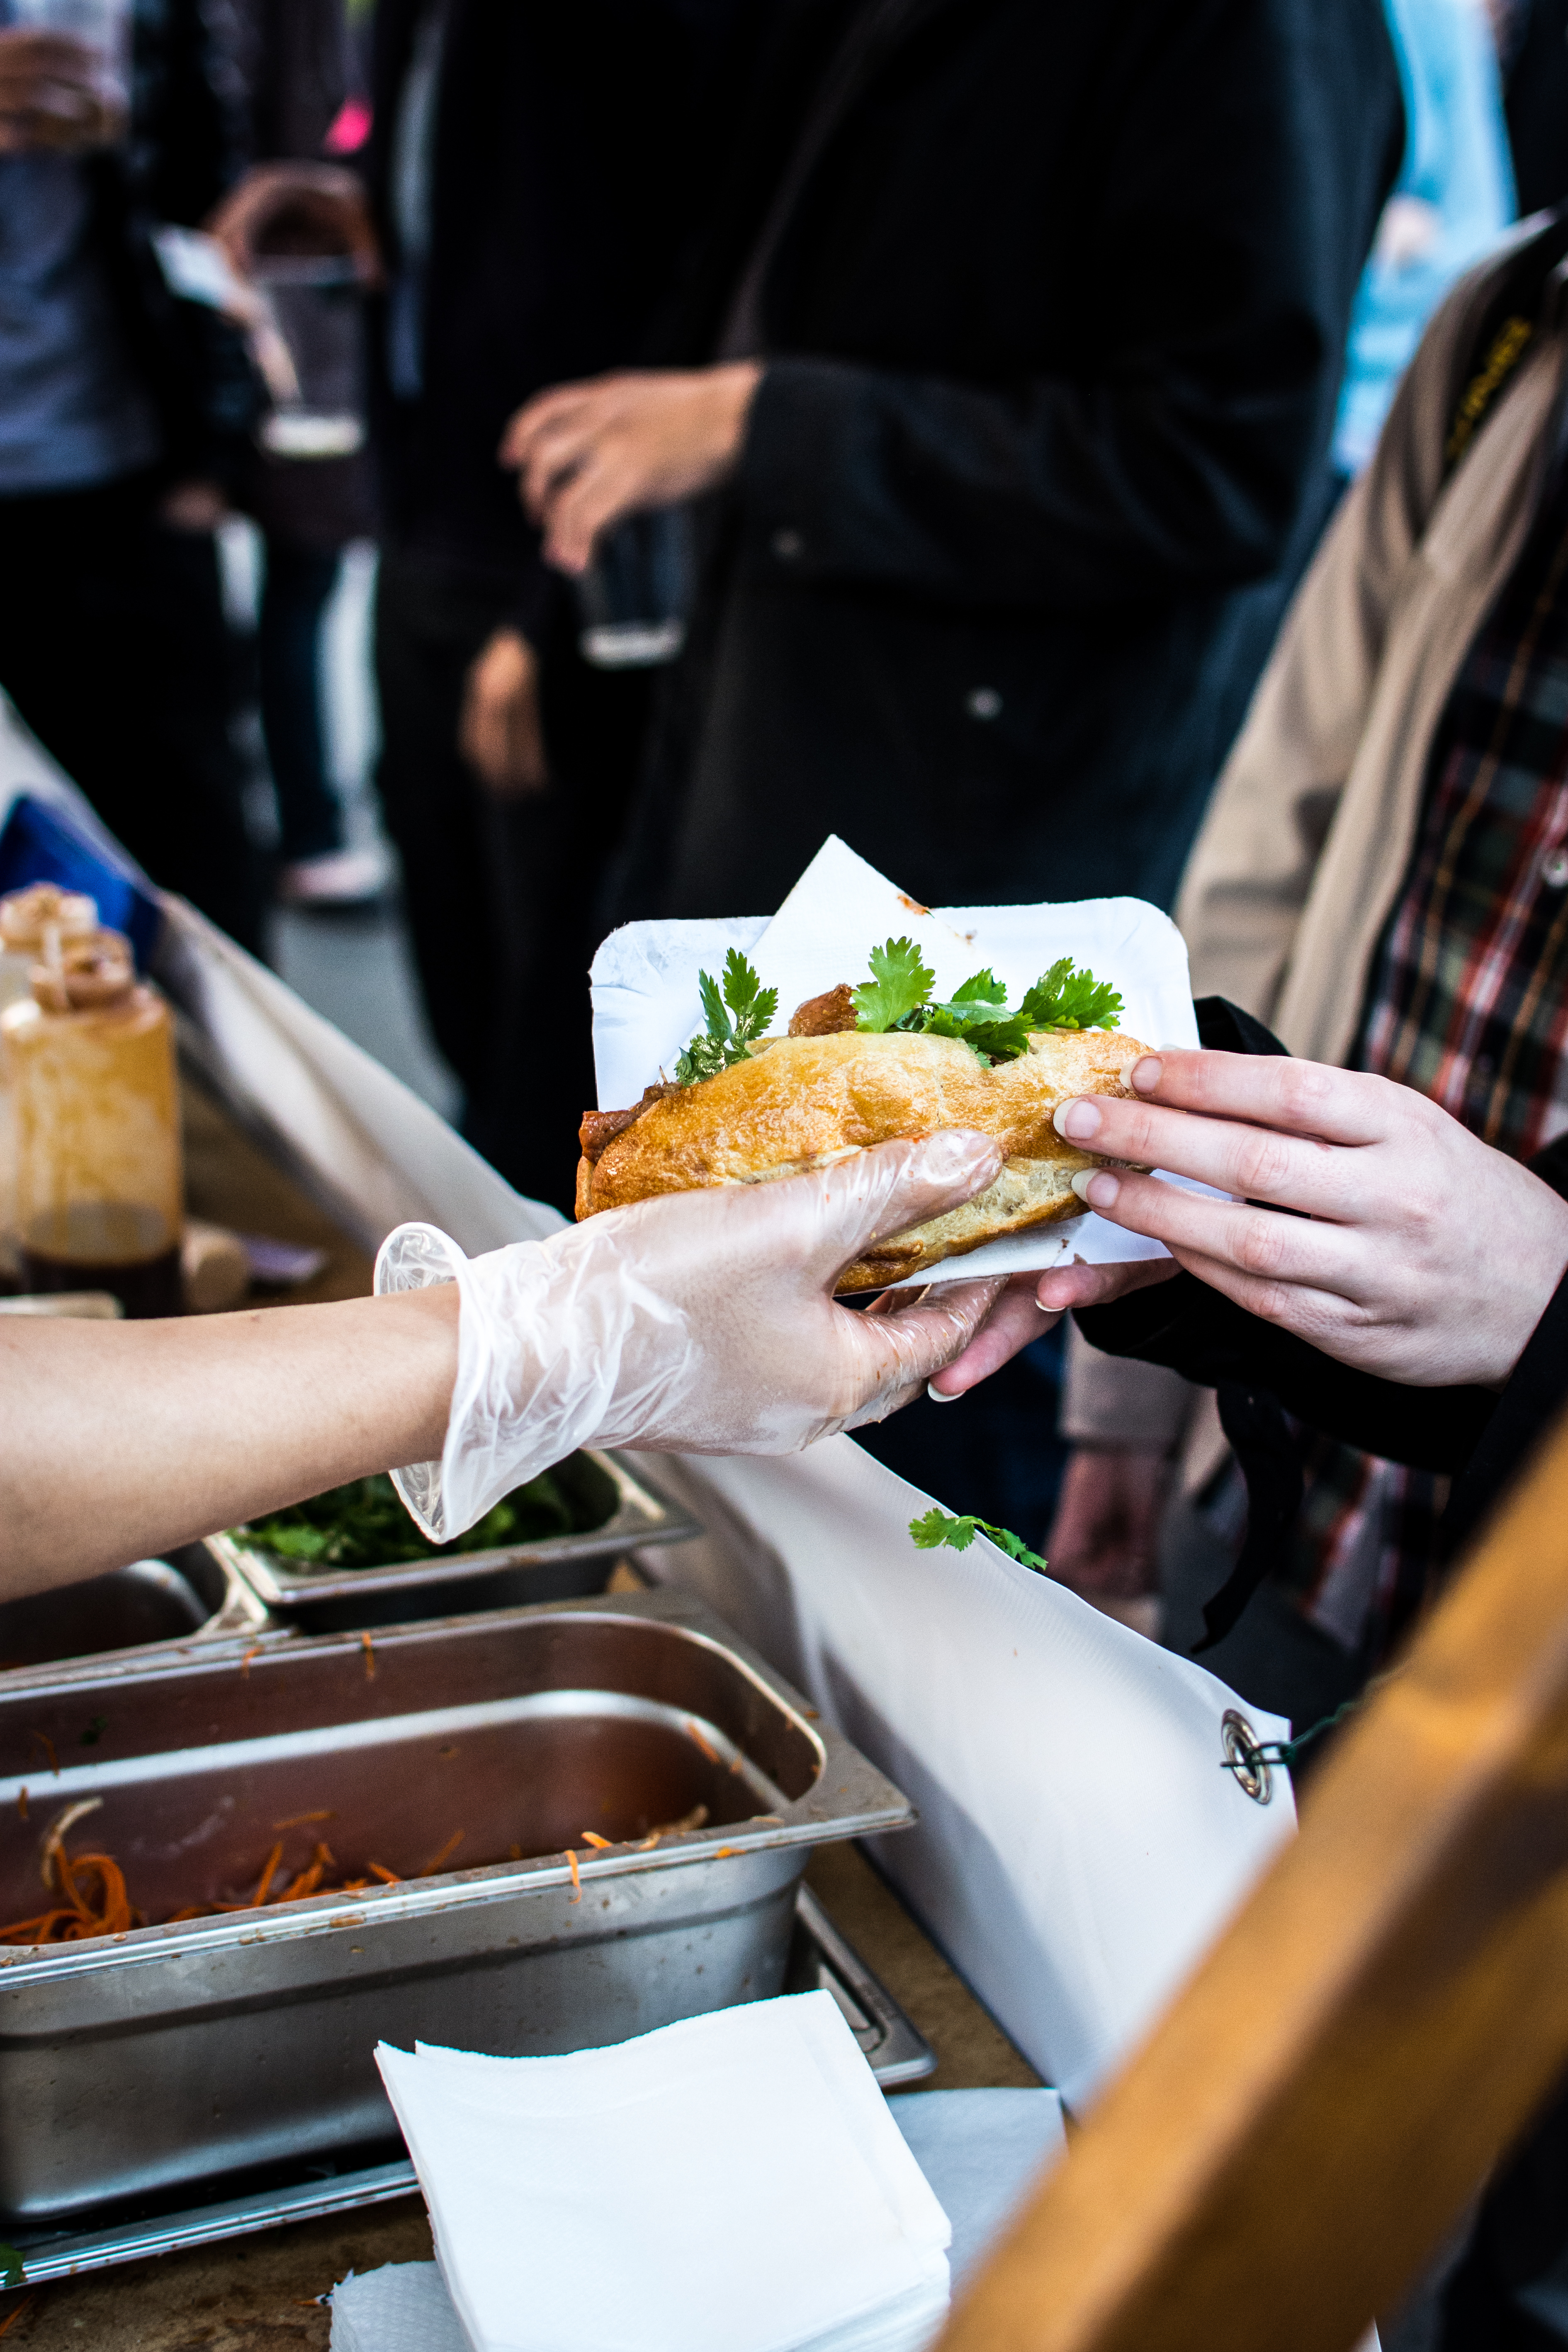
food, dish, cuisine, brunch, street food, meal, comfort food, la carte food, finger food, hand, lunch, delicacy, appetizer, side dish, fast food, eating, thai food, taste, restaurant